Custom car

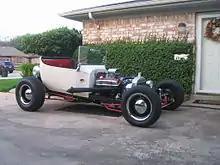
A 1923 Ford T-bucket in the traditional hot rod style

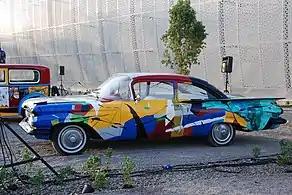
1959 Chevrolet Impala Art car

Some of the earliest examples of modified cars were cars modified for racing or off-roading. The coachbuilding industry is considered part of custom car history, as companies and individuals built custom bodies to be fitted to early cars and inspired later customizers.